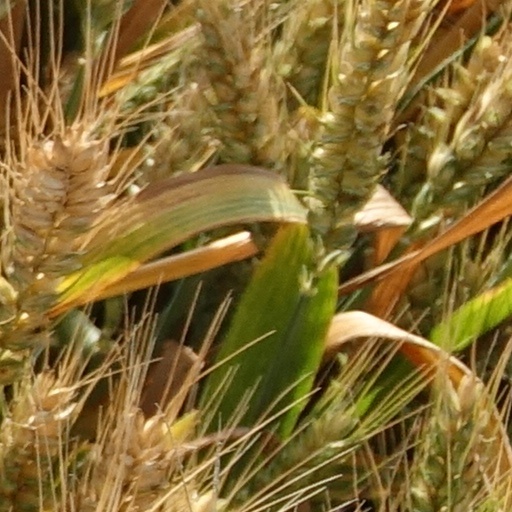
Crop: wheat